Newcastle and Carlisle Railway

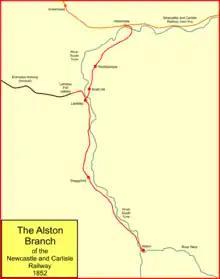
System map of the Alston branch, 1852

There were evidently doubts cast on the practicality of Chapman's railway scheme, for the promoters brought in Josias Jessop to give an opinion. He reported on 4 March 1825, stating that it would be appropriate to increase the construction estimate by £40,000 (later rounded to £300,000); the railway was still considerably cheaper than the canal alternative. Jessop also recommended a variation in the line of route.